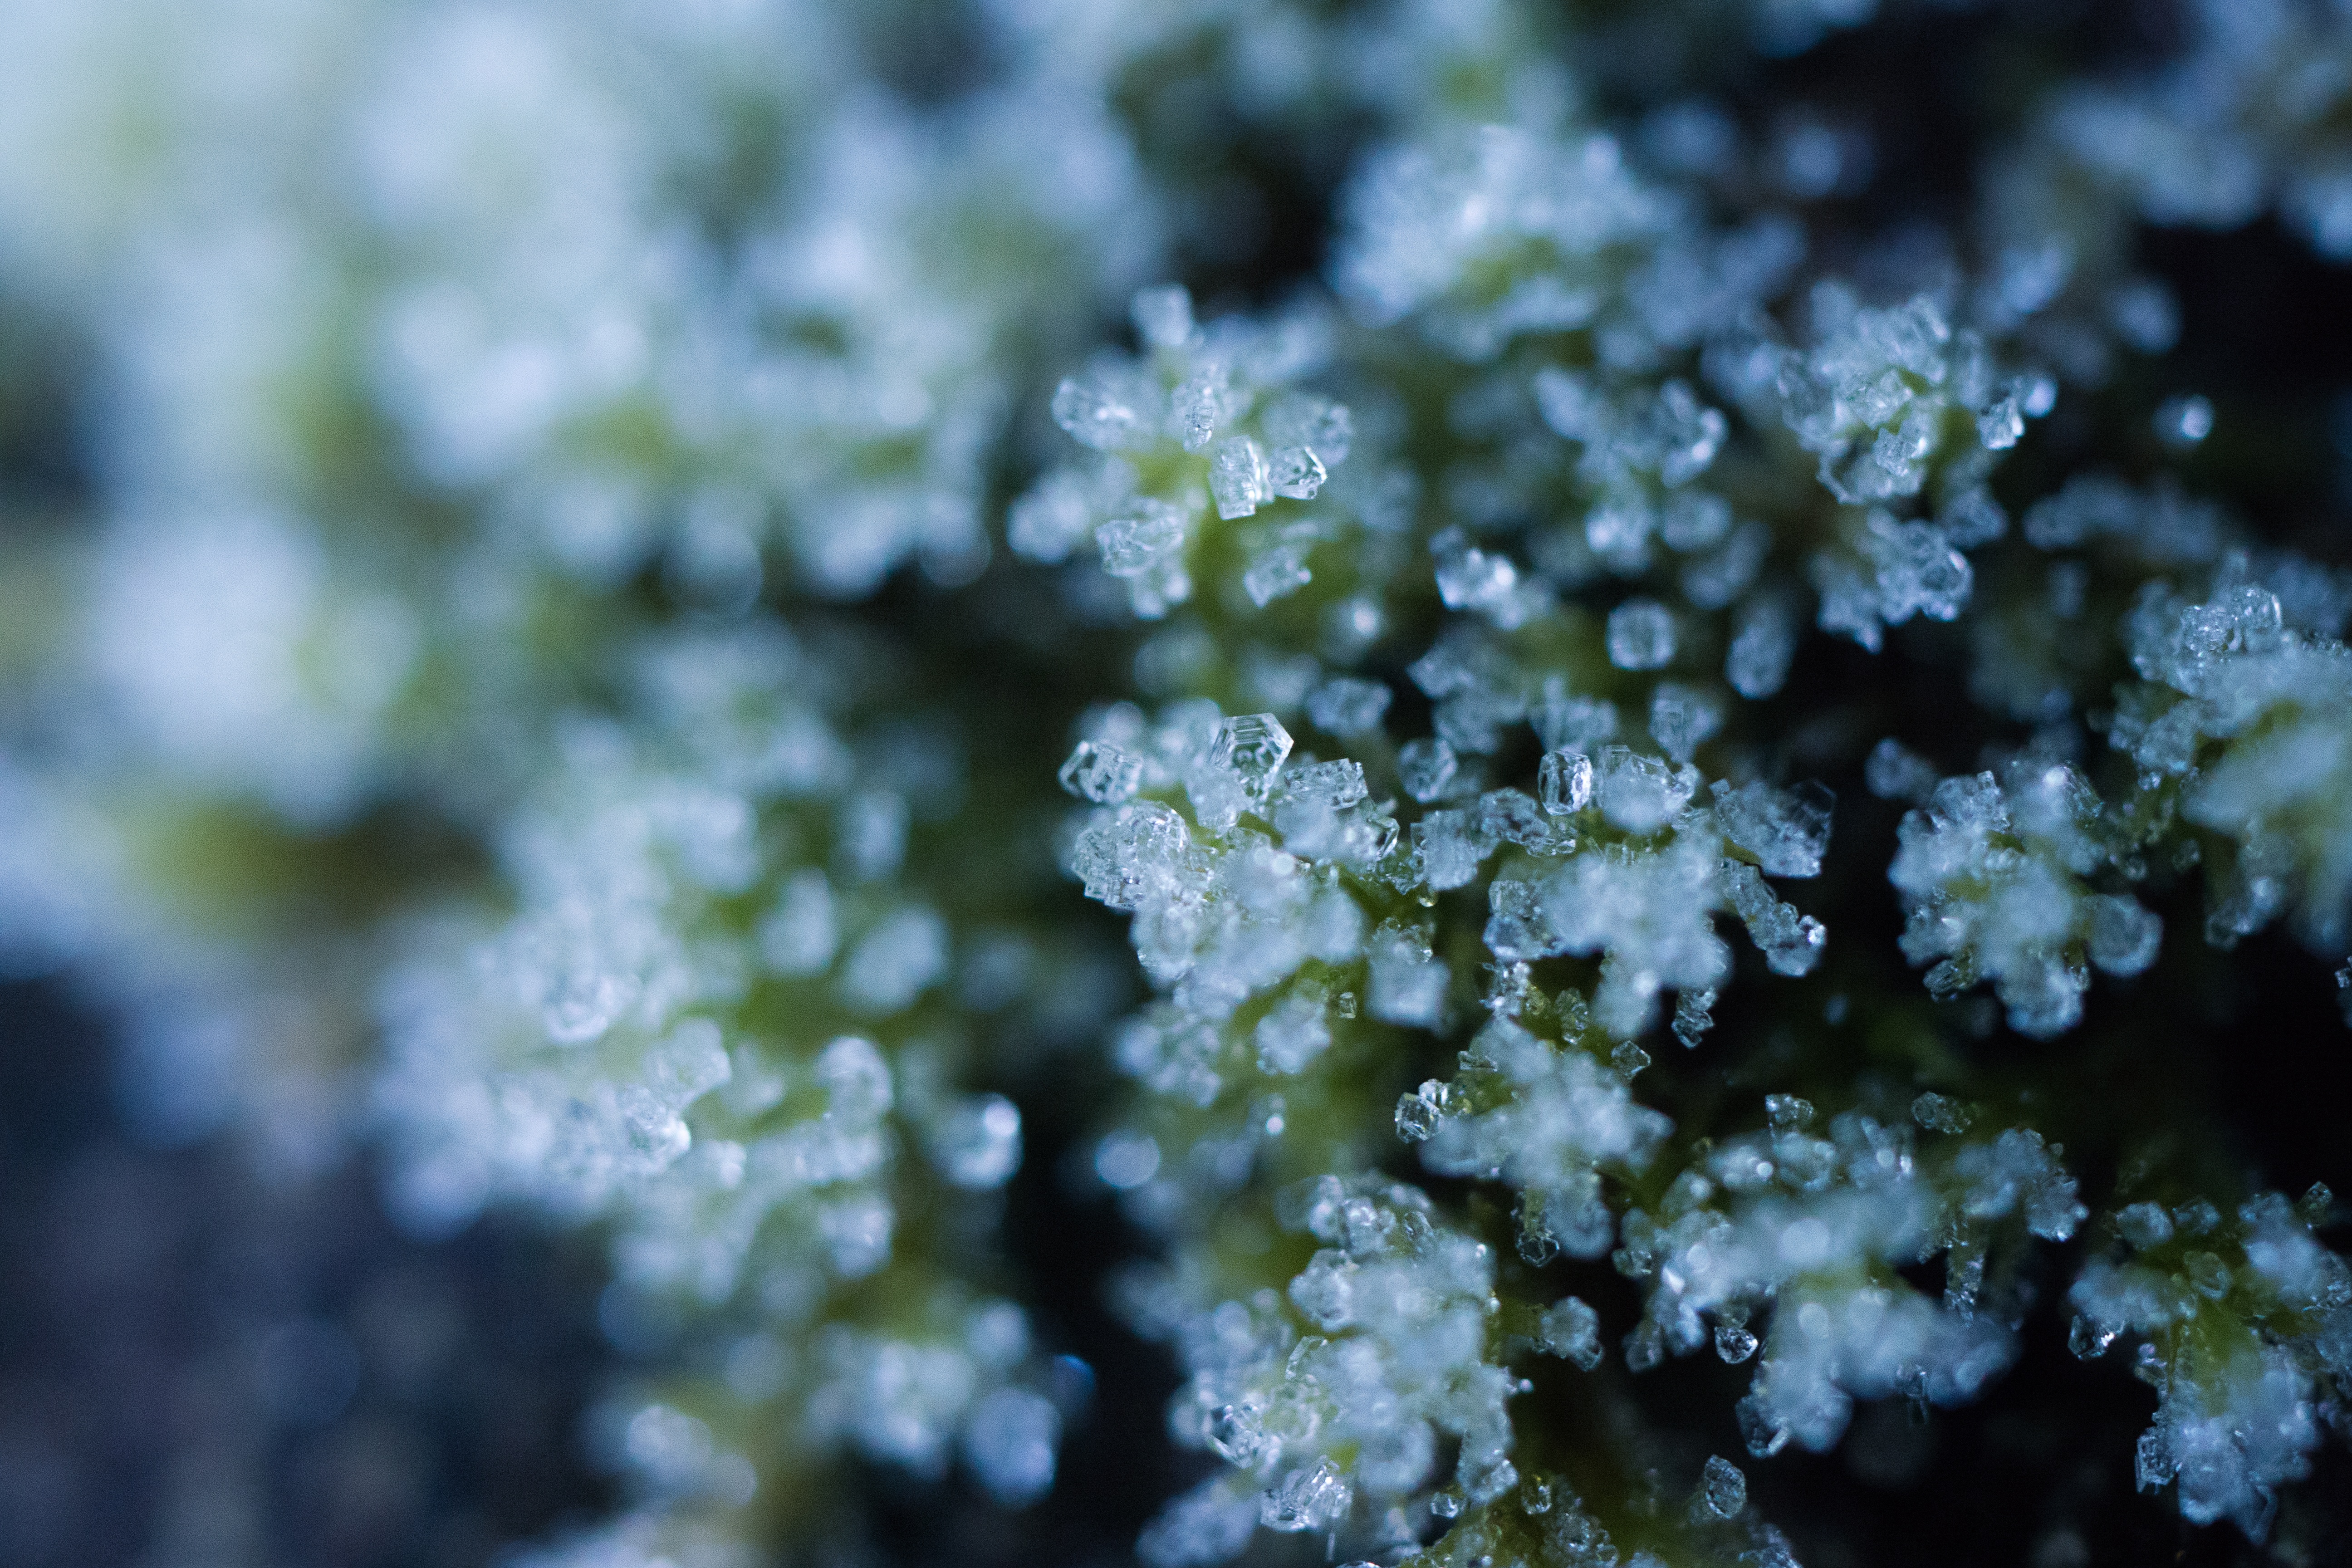
water, nature, branch, blossom, plant, leaf, flower, frost, green, produce, botany, flora, close up, shrub, macro photography, flowering plant, land plant